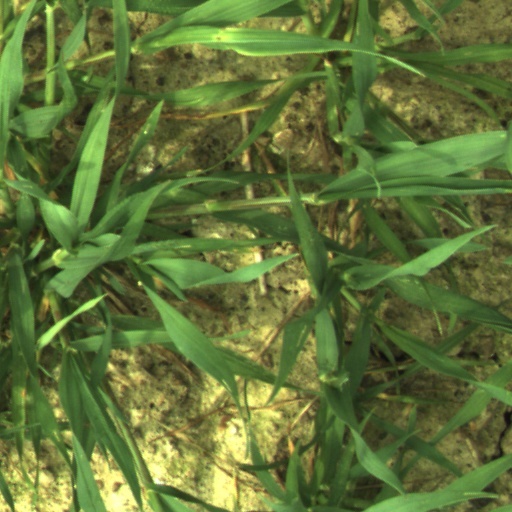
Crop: wheat